Portuguese colonial architecture

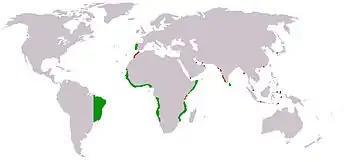
The Portuguese Empire at the end of the 16th century.

During the 16th century, the Portuguese Empire was the largest, and wealthiest, European colonial empire and Portugal was one of Europe's most important states. Within the first year of the century, 1500, the Portuguese had established the Captaincy Colonies of Brazil, in South America, the colonies of Terra Nova and Labrador, in North America, the trade-colonies of Cochim, in India, and Melinde, in Sub-Saharan Africa. This century really solidified the Portuguese stronghold on the spice trade, with territorial expansions in Portuguese India, with the conquest of key cities, such as Calecute, 1512, Bombaim, 1534, Baçaím, 1535, and Salsete, 1534, among others. The Portuguese colonization of the Americas also began in the 16th century, establishing three North American colonies and thirteen South American colonies, but by the end of the century the number of colonies, in total, was reduced to four, due to integration into mega-colonies. In the far east, the Portuguese established Portuguese Macau, 1537, and Portuguese Timor, 1596. By the end of the century, the Portuguese Empire was an enormously vast empire, spanning from Portuguese Malacca, in East Asia, and the Governorate General of Brazil, in South America, to Ormuz, on the Persian Gulf, and Mombaça, in Sub-Saharan Africa. The expansion of the empire, both territorially and economically, influenced Portuguese colonial architecture a great deal.